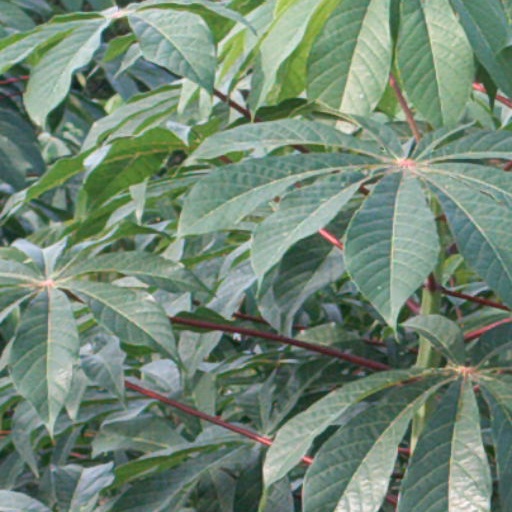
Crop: cassava